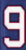
Number: 9